Charles Francis Colcord

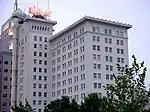
Colcord Building, Oklahoma City

Colcord built the Colcord Building, now known as the Colcord Hotel, which was the first skyscraper in Oklahoma City. It was also the first steel-reinforced concrete building in Oklahoma, because Colcord had seen the devastation to lesser buildings in San Francisco following the 1906 San Francisco earthquake and resulting fires. Originally designed with two wings, only the east wing and connecting elevator/stair segment were constructed. Architect William A. Wells was a protégé of Louis Sullivan, a founder of the Chicago School style of architecture. Sullivan designed the molds for the decorative terra cotta ornamentation on the first, second, and twelfth floors of the Colcord. The building survived Oklahoma City's Urban Renewal efforts and is listed on the National Register of Historic Places. Developer Paul Coury, with the help of investors including Beck Design and Manhattan Construction, have transformed the office building into a boutique hotel adjacent to what will be the state's tallest building, the new 51-story, 274 metres/900 feet Devon Tower. The Colcord Building is now owned by Devon Energy. Colcord also built the Commerce Exchange Building and the Biltmore Hotel.